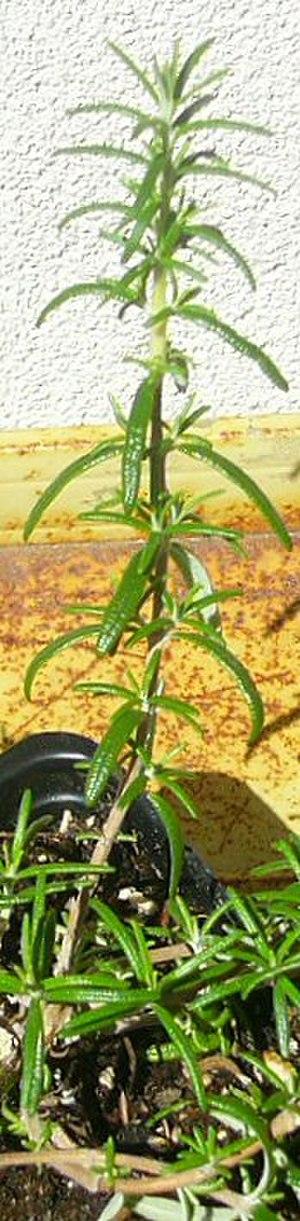
Le Romarin, Salvia rosmarinus, est une espèce d’arbrisseaux de la famille des Lamiacées, poussant à l’état sauvage sur le pourtour méditerranéen, en particulier dans les garrigues arides et rocailleuses, sur terrains calcaires.